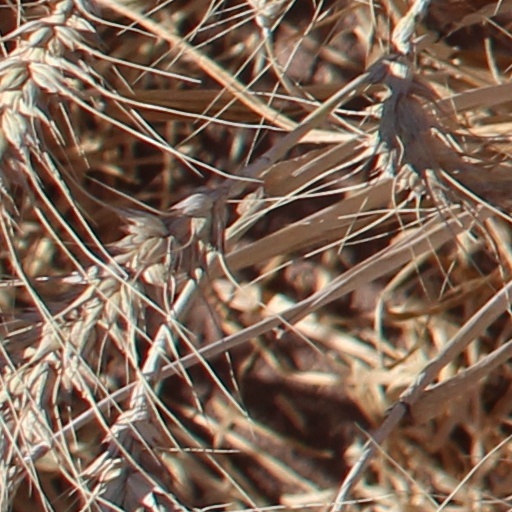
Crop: wheat